Bluing (steel)

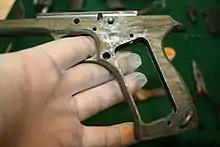
Acid solution applied to bare metal

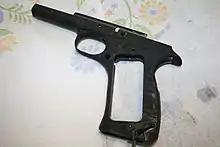
After boiling rusted parts

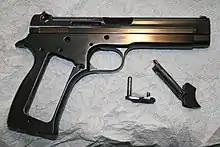
After eight rust, carding and oiling sessions

Rust bluing was developed between hot and cold bluing processes, and was originally used by gunsmiths in the 19th century to blue firearms prior to the development of hot bluing processes. The process was to coat the gun parts in an acid solution, let the parts rust uniformly, then immerse the parts in boiling water to convert the red oxide to black oxide , which forms a more protective, stable coating than the red oxide; the boiling water also removes any remaining residue from the applied acid solution (often nitric acid and hydrochloric acid diluted in water). The loose oxide was then carded (scrubbed) off, using a carding brush – a wire brush with soft, thin (usually about thick) wires – or wheel.